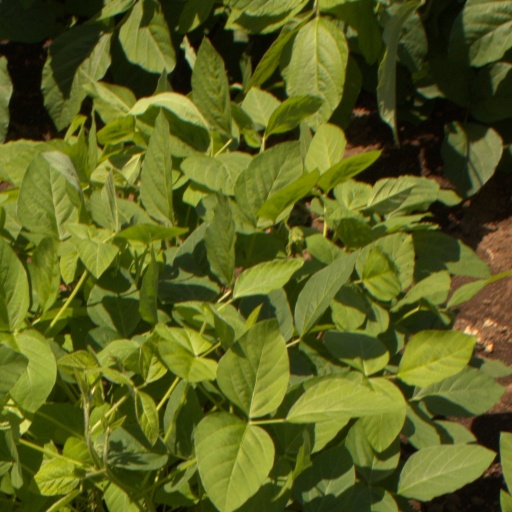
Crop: soybean